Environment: real
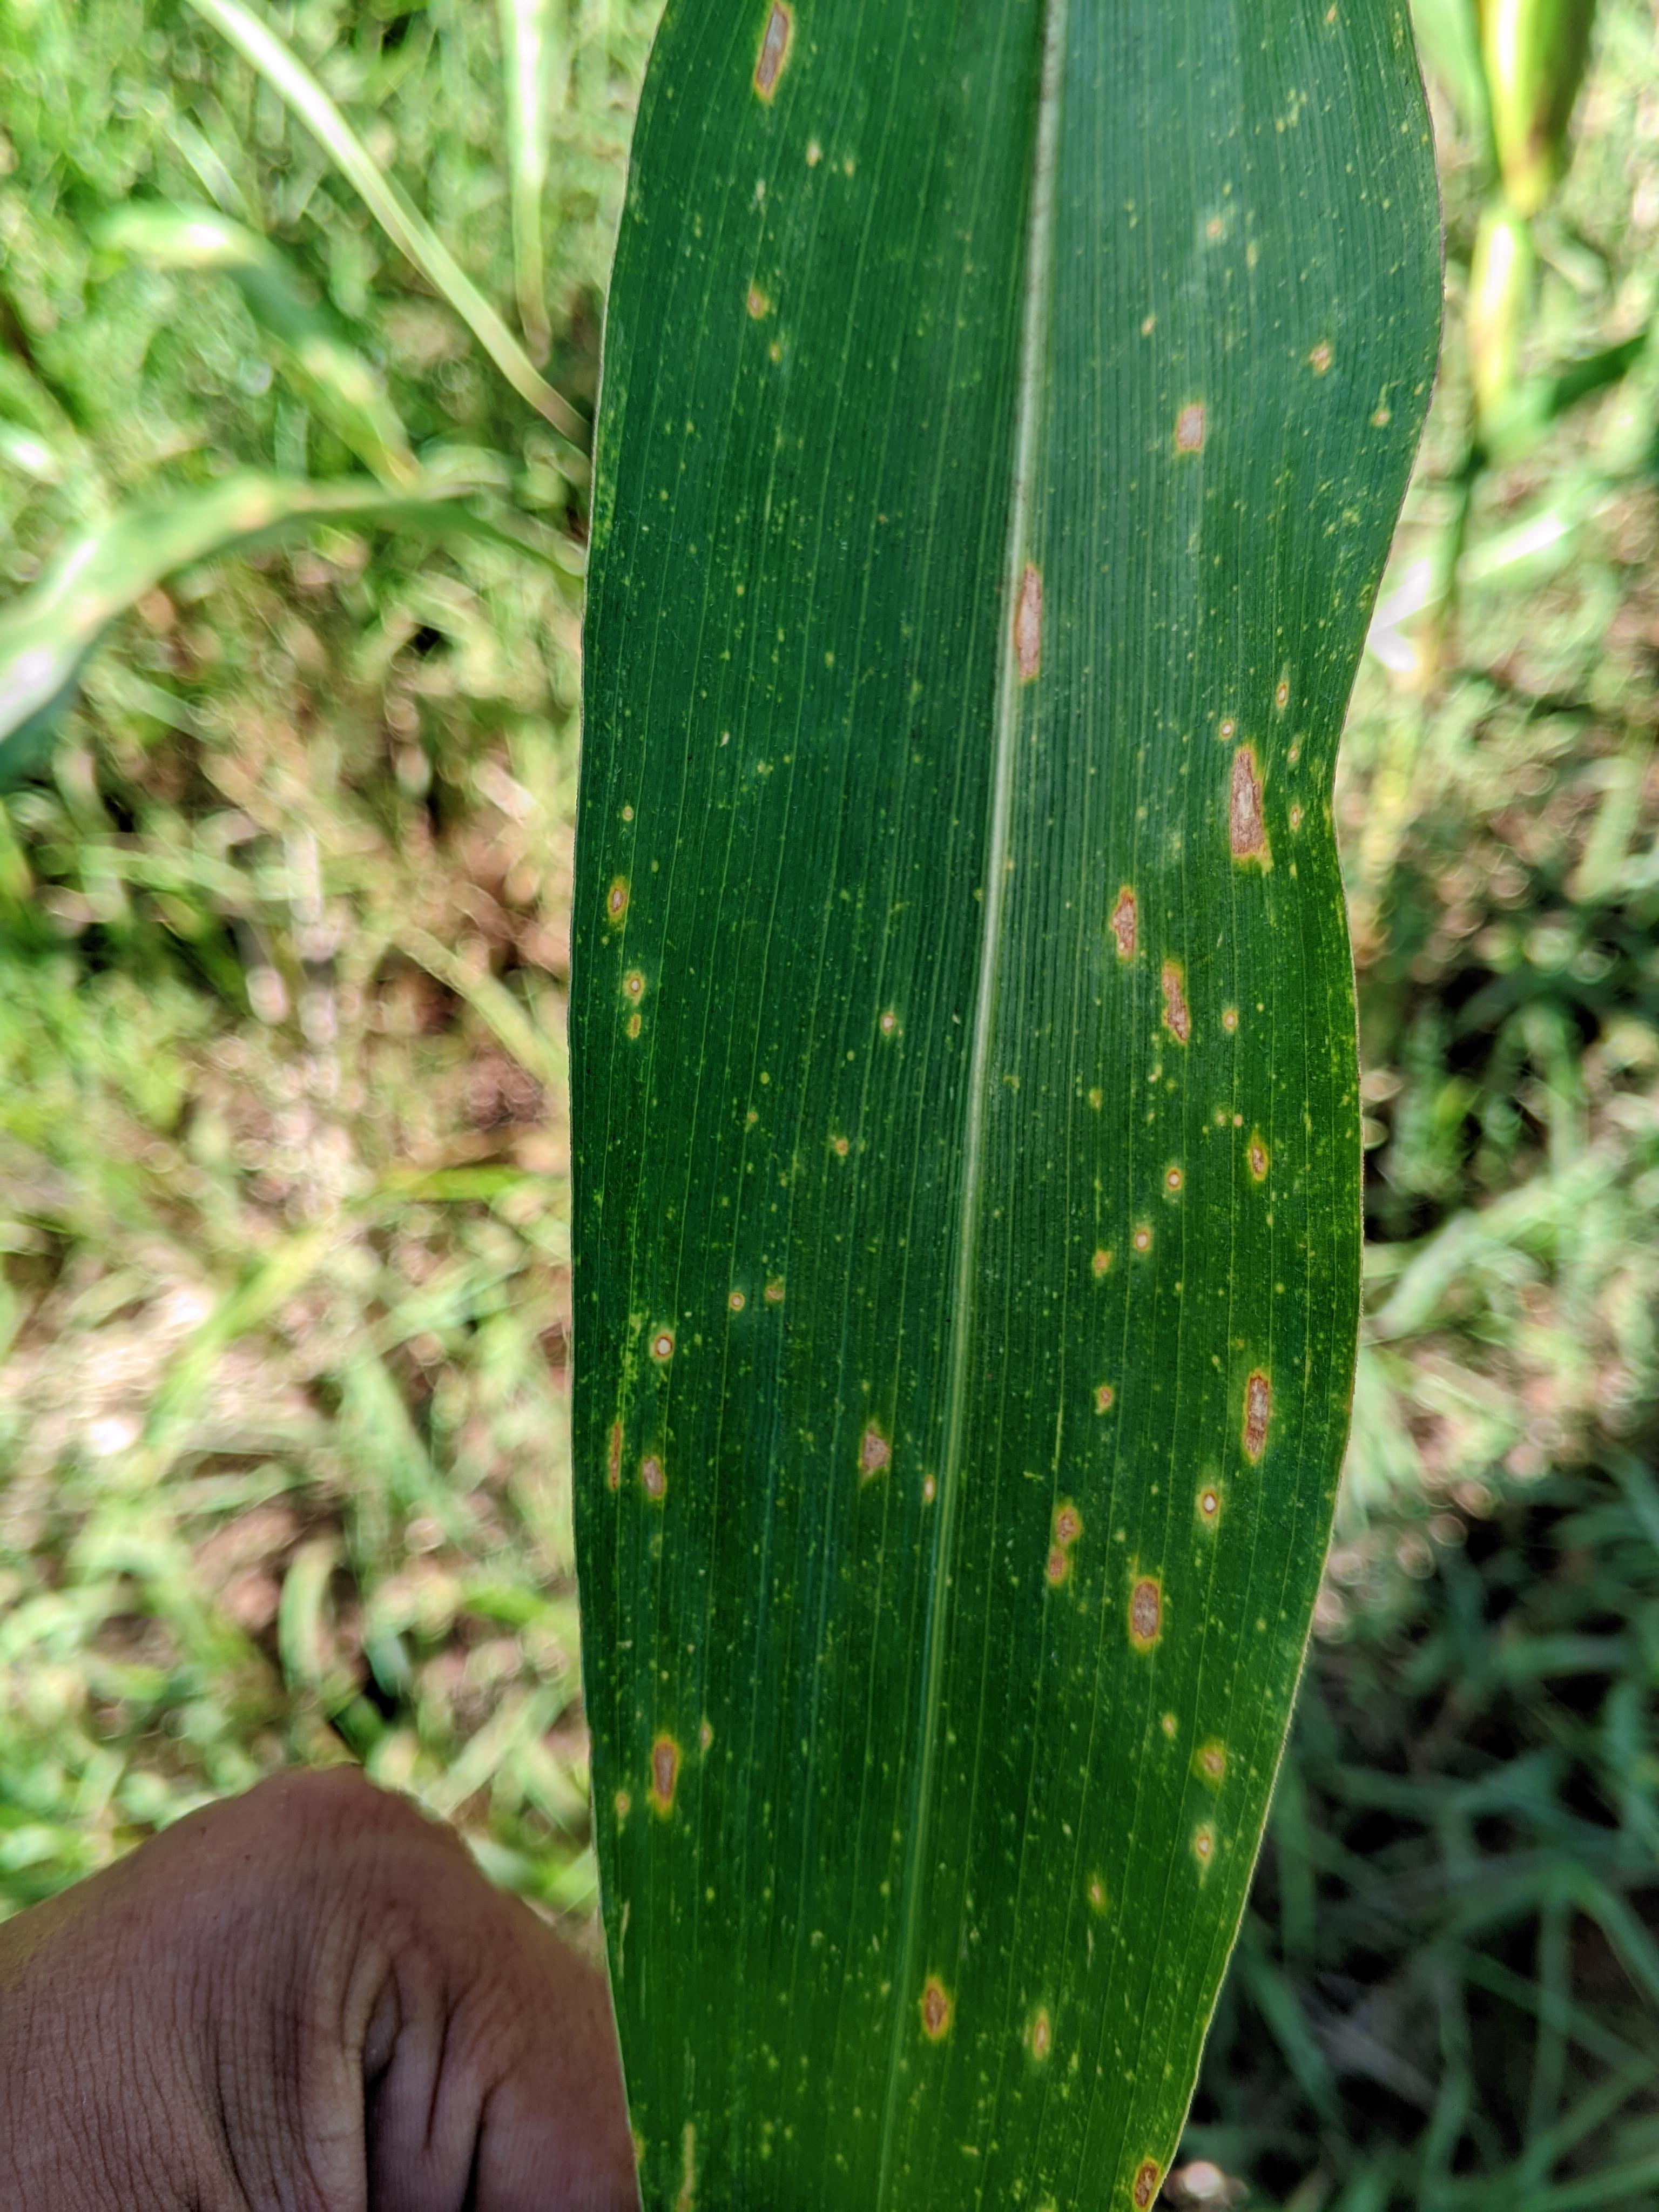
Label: gray_leaf_spot